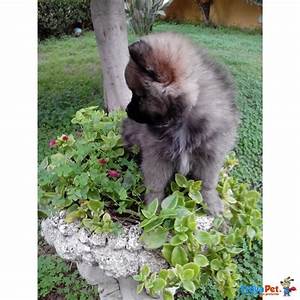
Label: cane